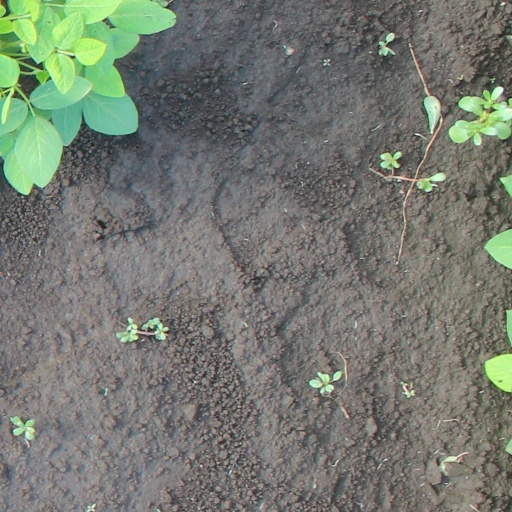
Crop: soybean